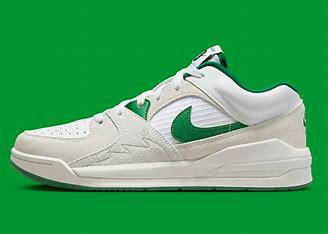
Brand: Jordan
Model: Stadium 90